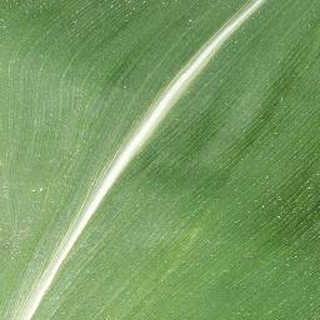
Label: healthy_corn